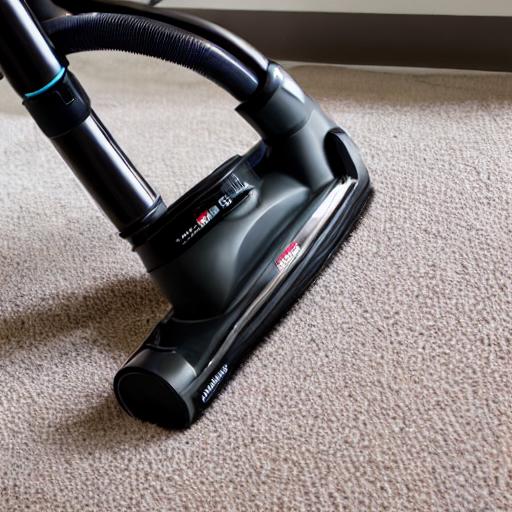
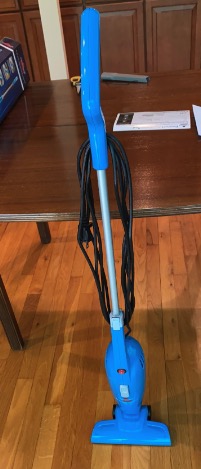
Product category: items_vacuum
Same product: no